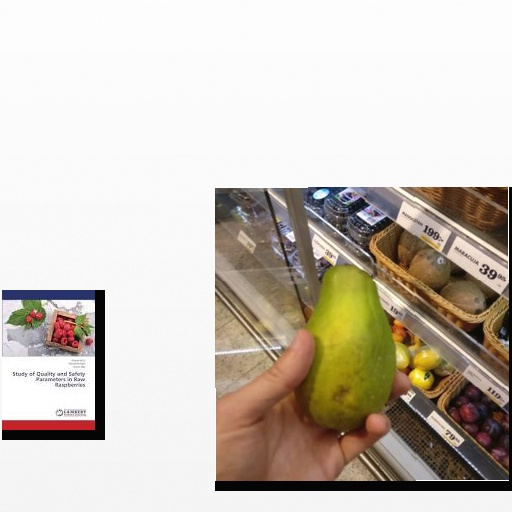
Food items: raspberry, papaya